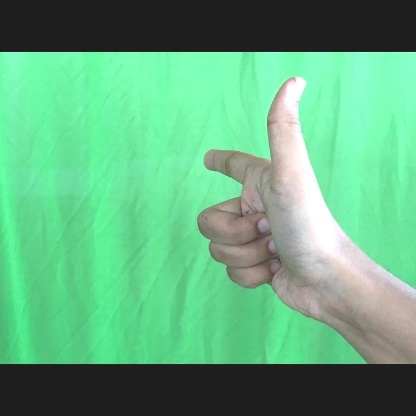
Mudra: Chandrakala